Prudential RideLondon-Surrey 100

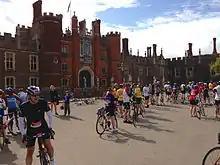
Water and food break at Hampton Court Palace on the 2013 ride.

The RideLondon-Surrey 100 is a 100-mile closed-road cyclosportive closely following the 2012 Olympic road race course (with a minor diversion, avoiding Richmond Hill) starting at the Queen Elizabeth Olympic Park and heading through central London and Surrey via Richmond Park, passing numerous iconic landmarks, including the Tower of London, Trafalgar Square, St. James's Palace, Harrods the Victoria & Albert Museum, and Hampton Court Palace, and climbing Leith Hill and Box Hill before returning through Wimbledon to London to finish on The Mall.